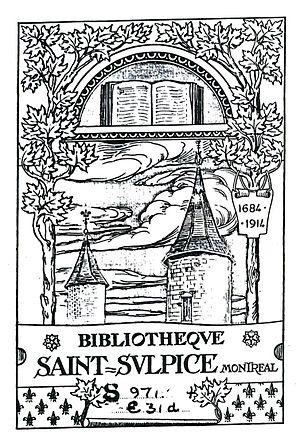
Ex-libris d'un livre de la collection Saint-Sulpice. On remarque les tours du séminaire de Montréal, rue Sherbrooke.
La bibliothèque Saint-Sulpice est un édifice situé au 1700 rue Saint-Denis à Montréal. Construit en 1914, il a été classé monument historique en 1988.